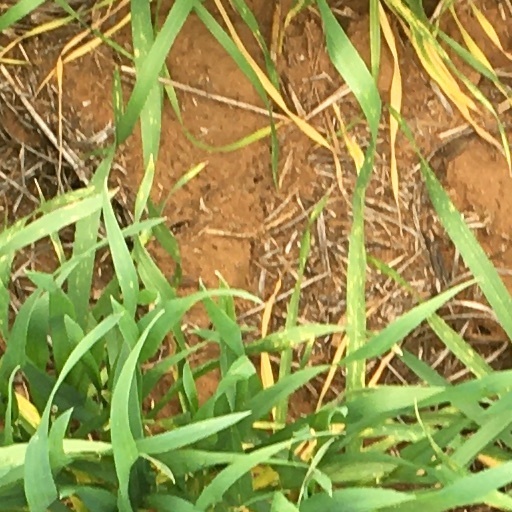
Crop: wheat